Bottrill Head

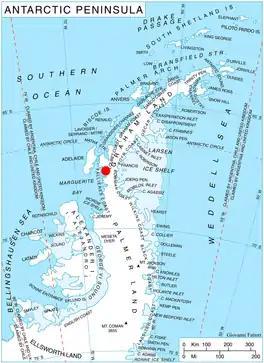
Location of German Peninsula in Graham Land, Antarctic Peninsula.

Bottrill Head is a rugged headland on the east side of Bourgeois Fjord which forms the southwest extremity of German Peninsula and the north side of the entrance to Dogs Leg Fjord in Fallières Coast, on the west side of Graham Land, Antarctica. It was first surveyed in 1936 by the British Graham Land Expedition (BGLE) under John Rymill. The headland was resurveyed in 1948 by the Falkland Islands Dependencies Survey (FIDS) who named it for Harold Bottrill, chairman of the board of directors, later general manager, of Maclean and Stapledon S.A., shipping agents at Montevideo, who gave great assistance to the BGLE, 1934–37, and to FIDS, 1943–48.